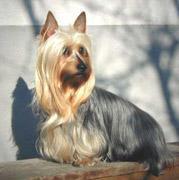
Australian_terrier